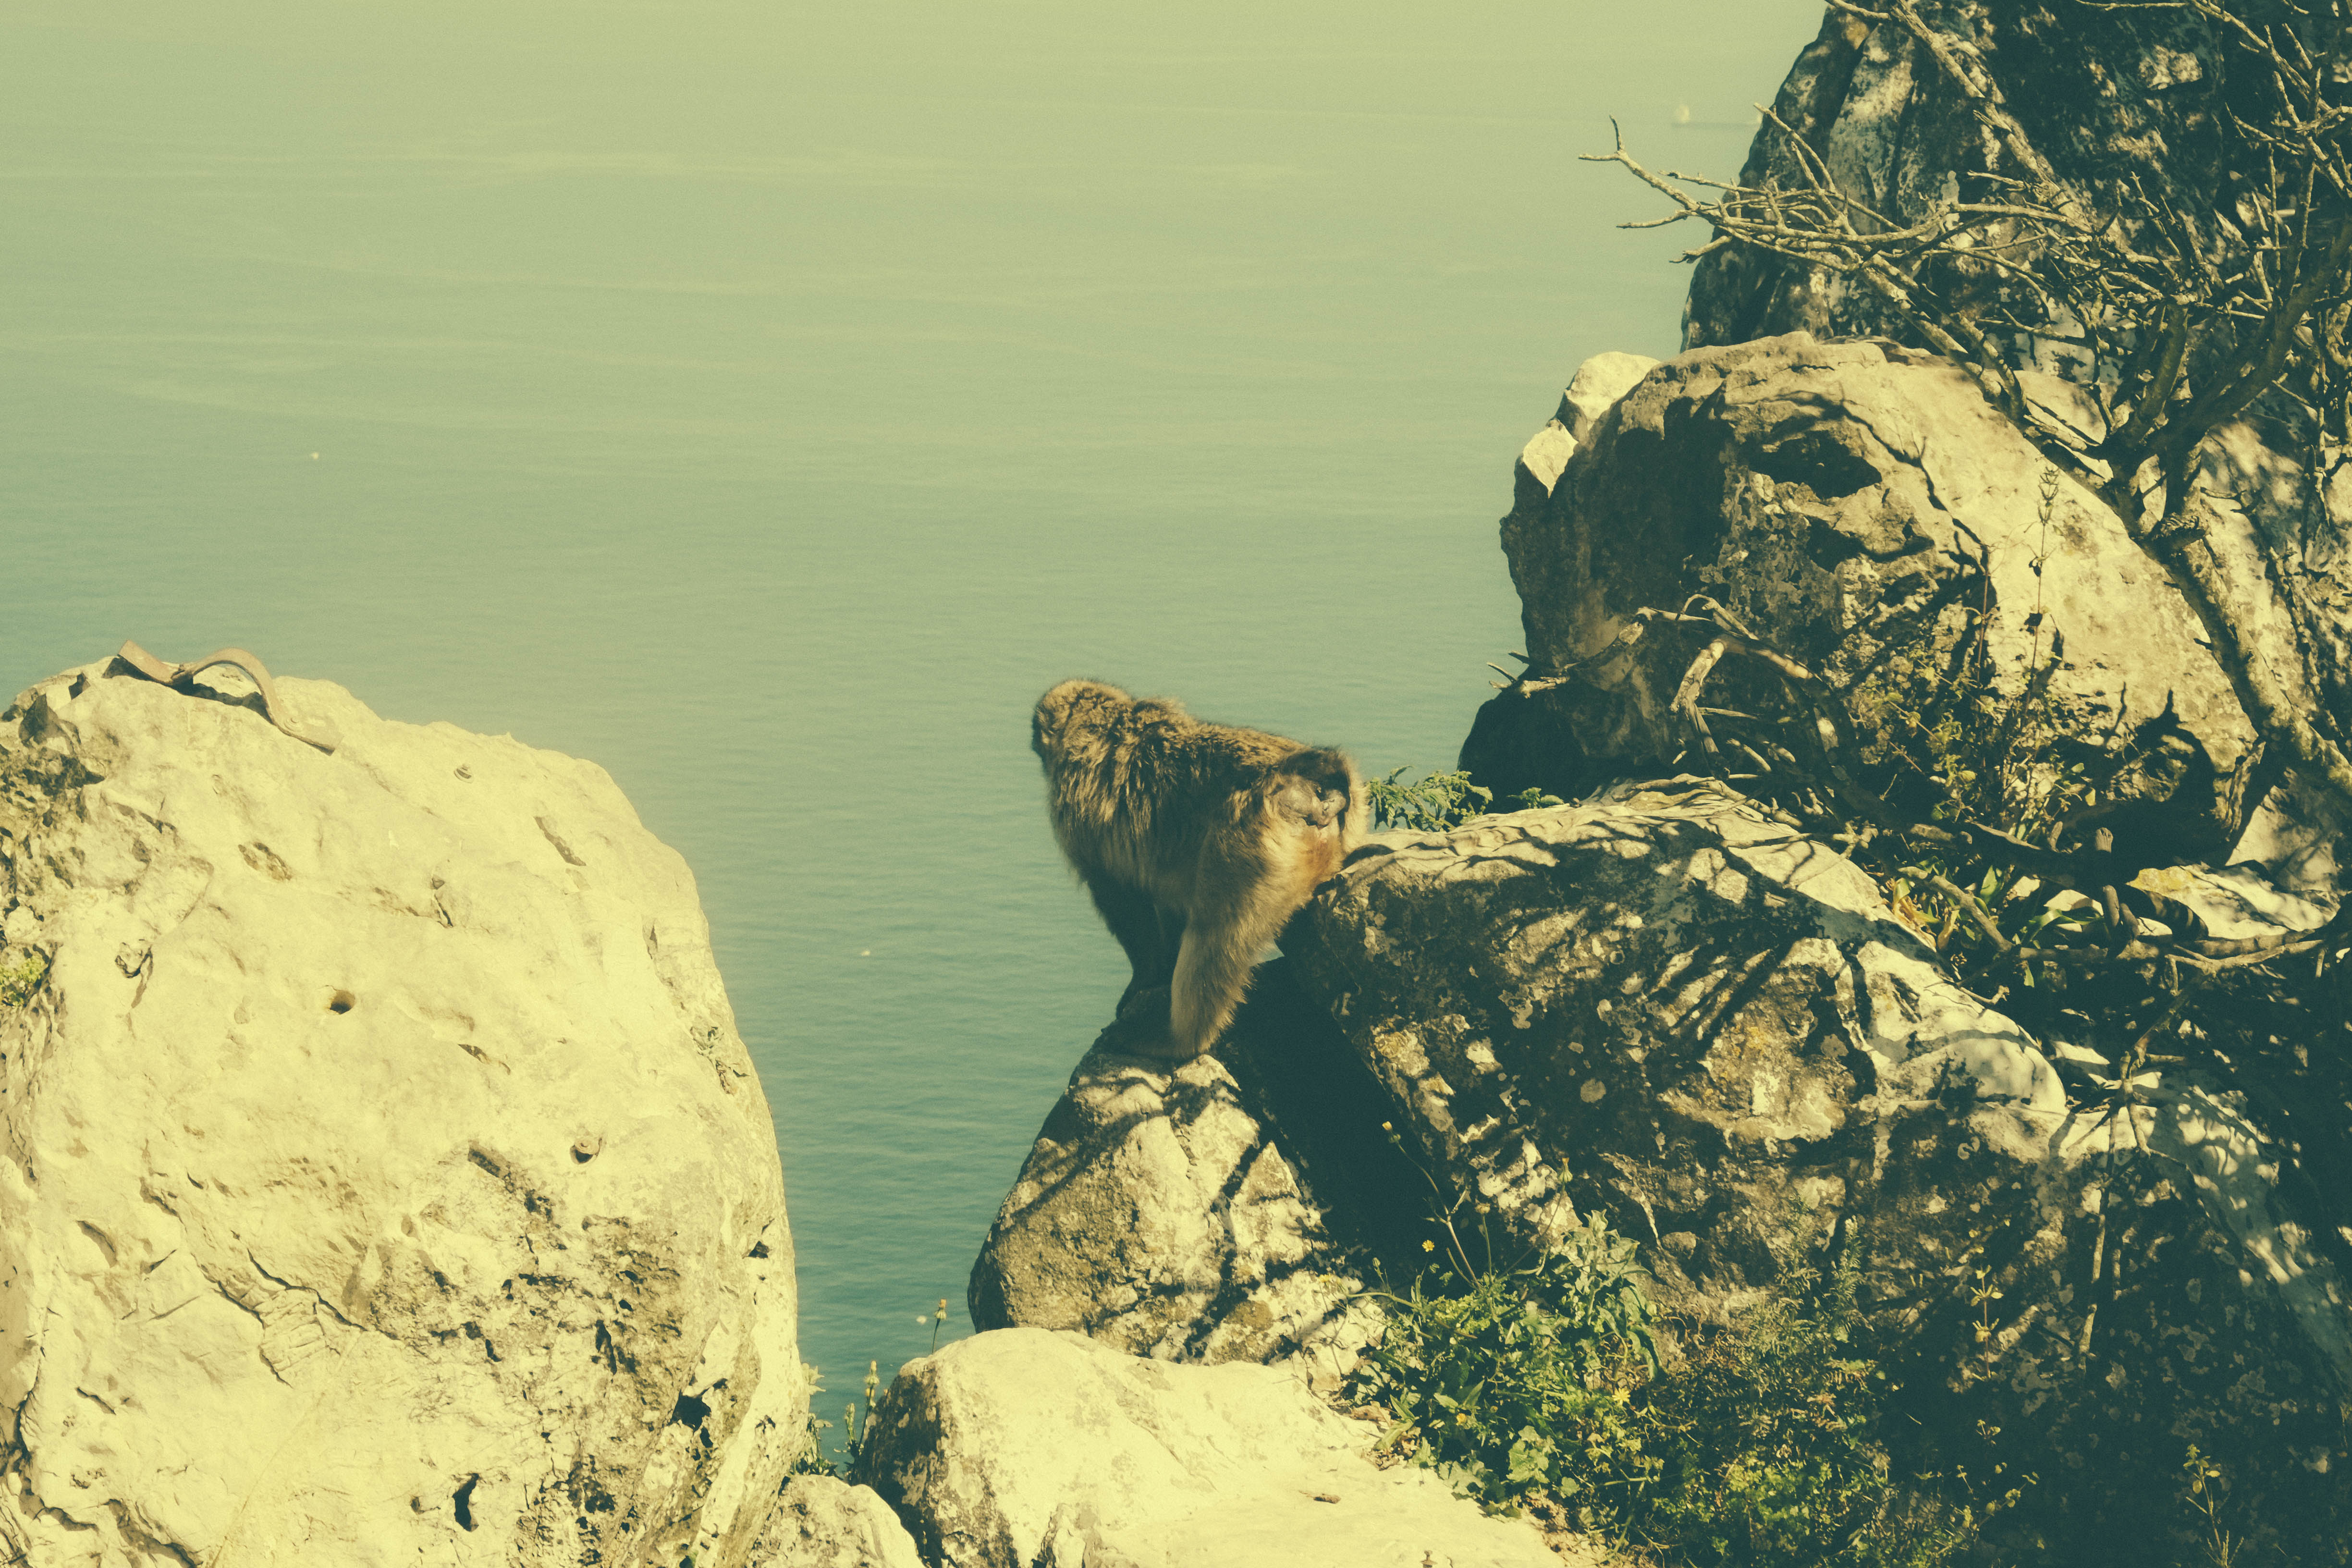
beach, sea, coast, water, nature, sand, rock, ocean, mountain, shore, cliff, reflection, bay, terrain, material, gibraltar, geology, andalusia